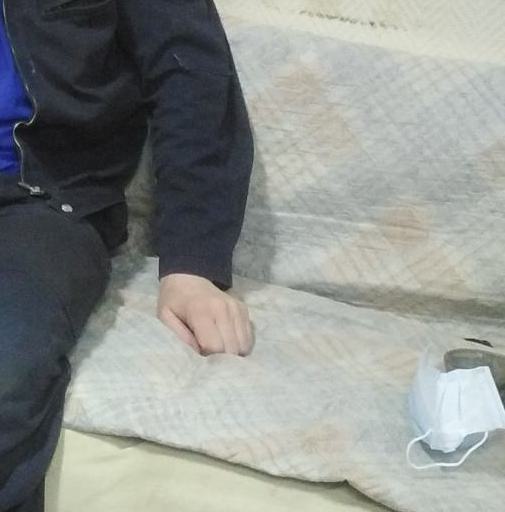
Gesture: no_gesture